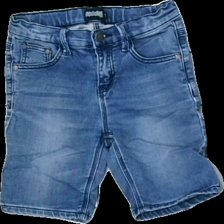
View: front
Type: Shorts
Category: Children
Brand: Not in the list
Brand text on label: denimday
Colors: Blue
Material: 100% cotton
Cut: Regular
Size: 140
Season: Summer
Trend: Denim
Damage location: bottom center
Damage 2 location: middle left
Damage 3 location: bottom right
Price range: 50-100
Recommended usage: Reuse
Description: blå jeans shorts